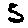
Label: 5